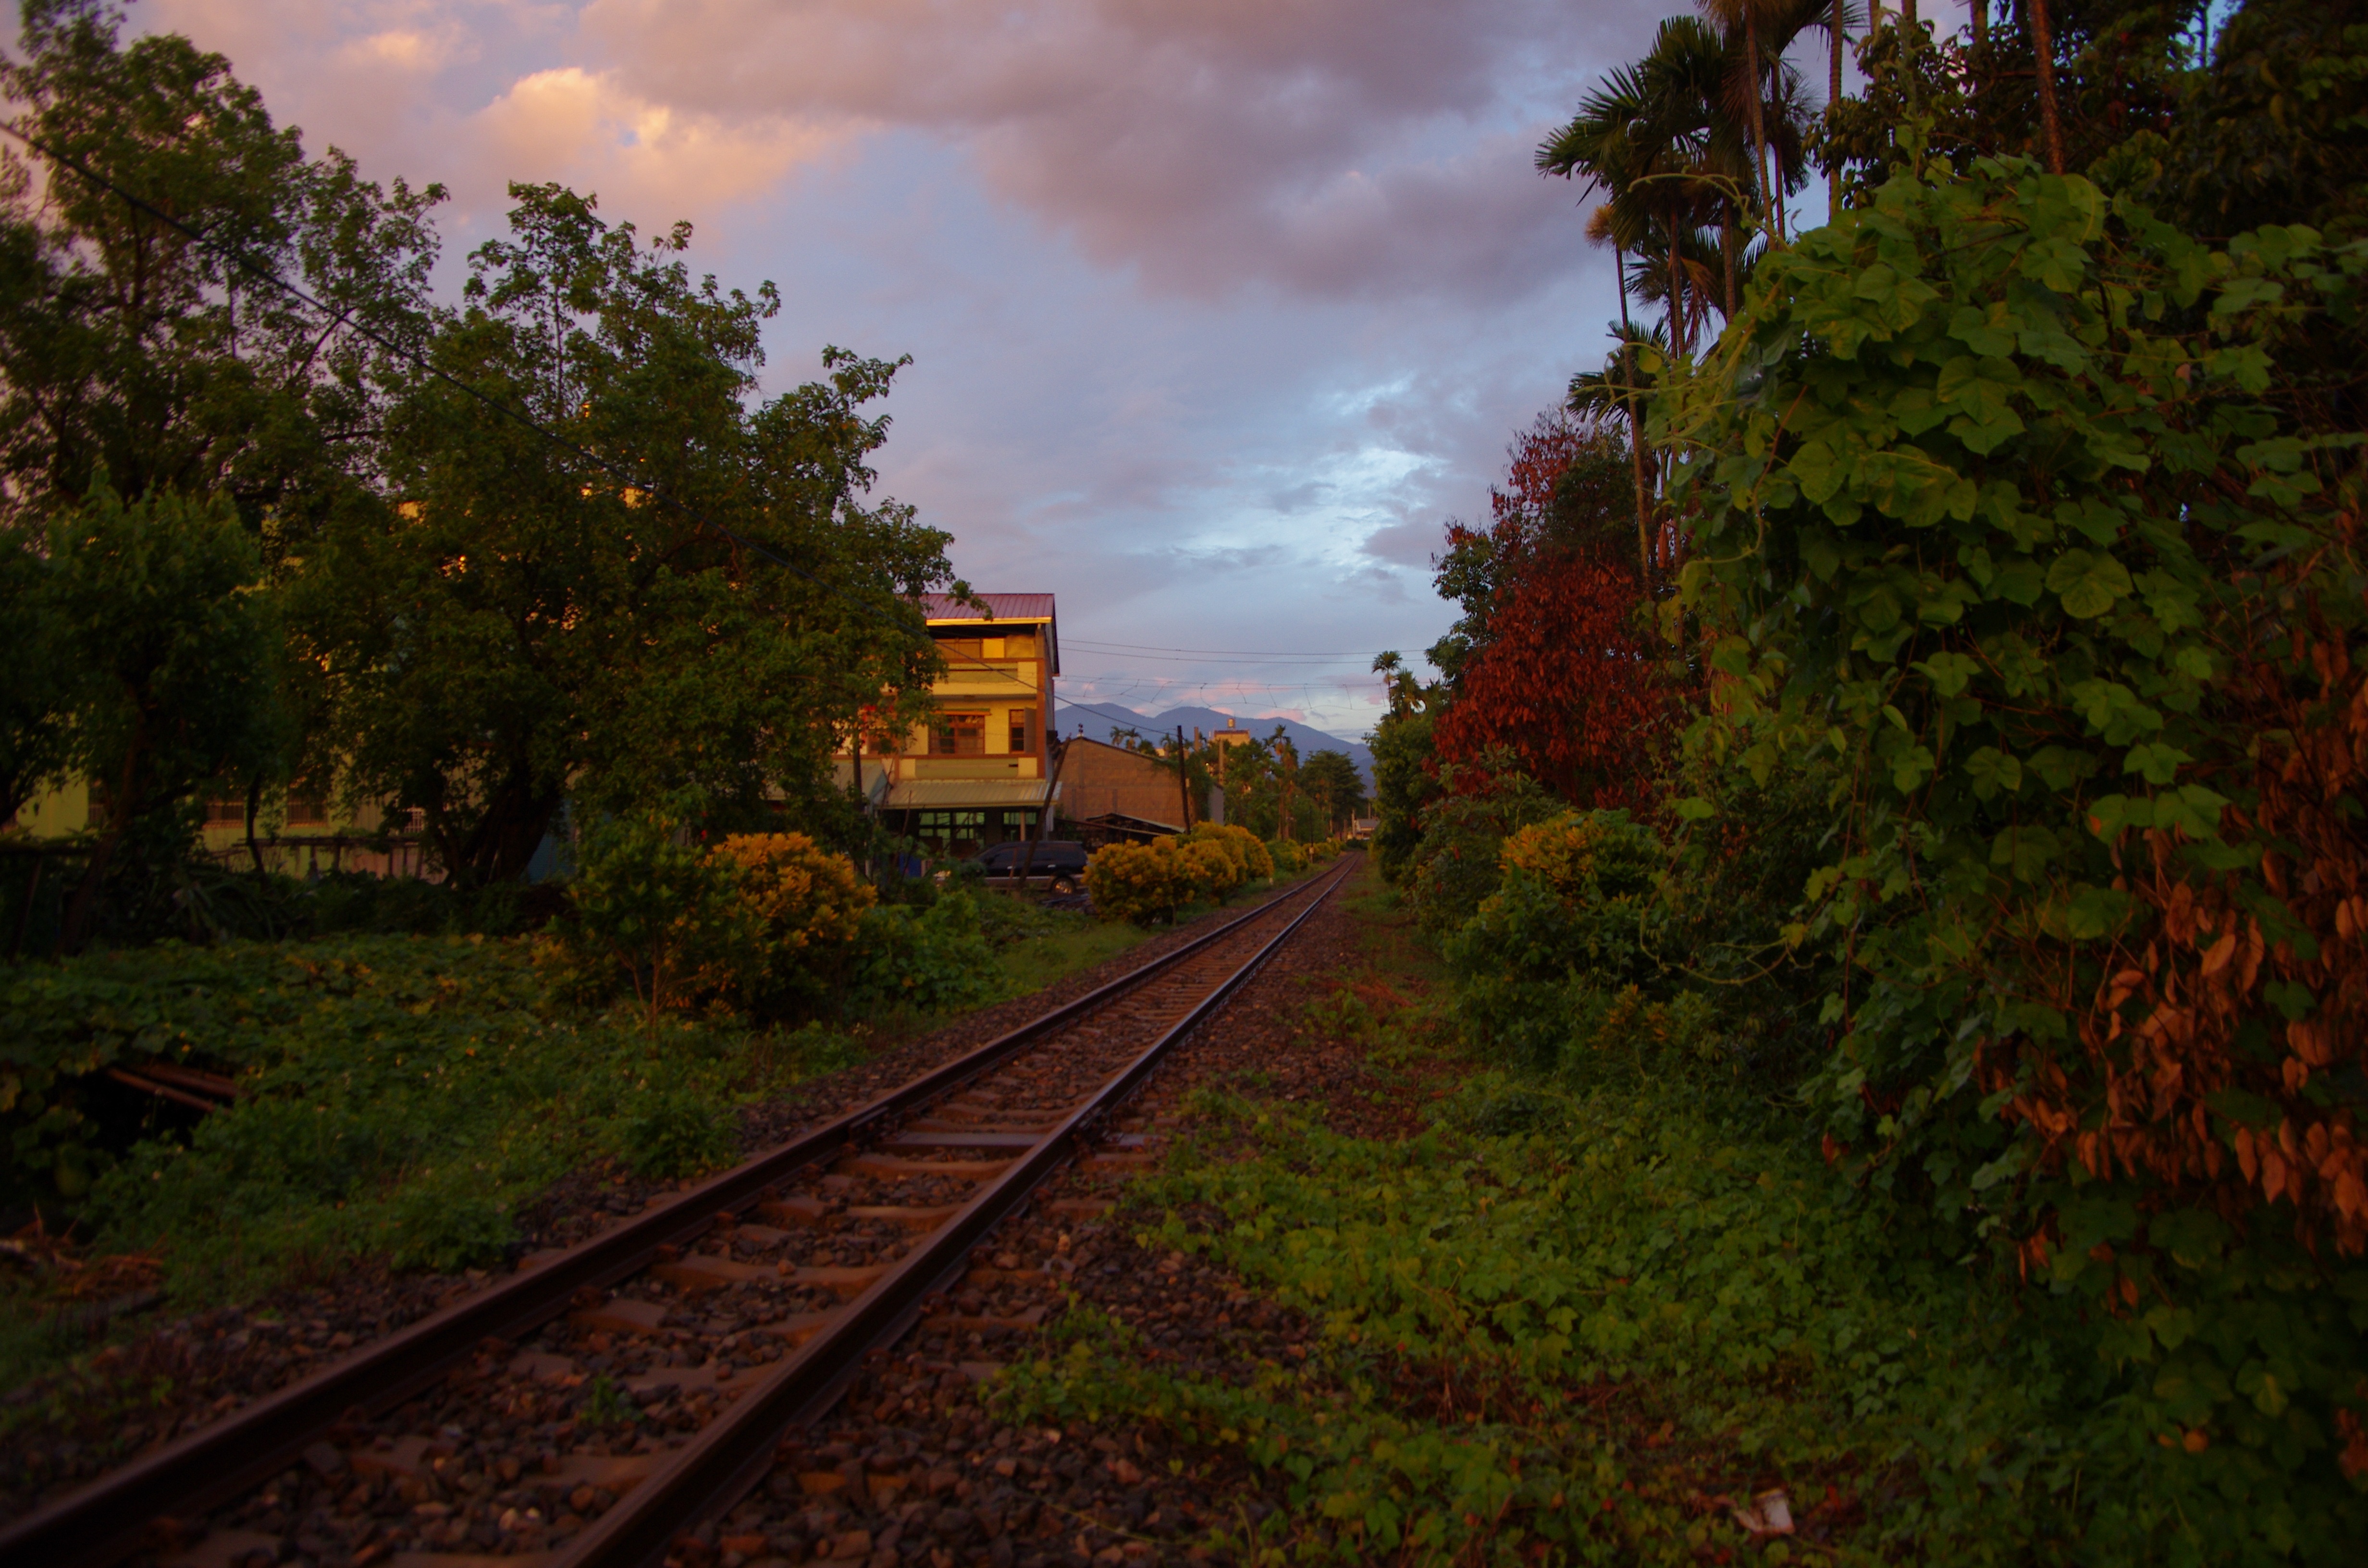
landscape, tree, nature, forest, track, countryside, morning, leaf, flower, country, transport, environment, evening, rural, autumn, agriculture, season, taiwan, rail transport, rural area, train railway